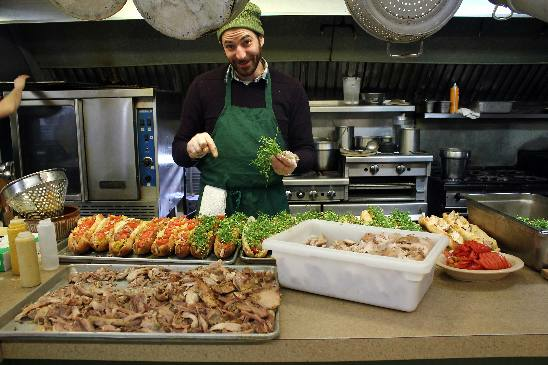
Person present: Yes